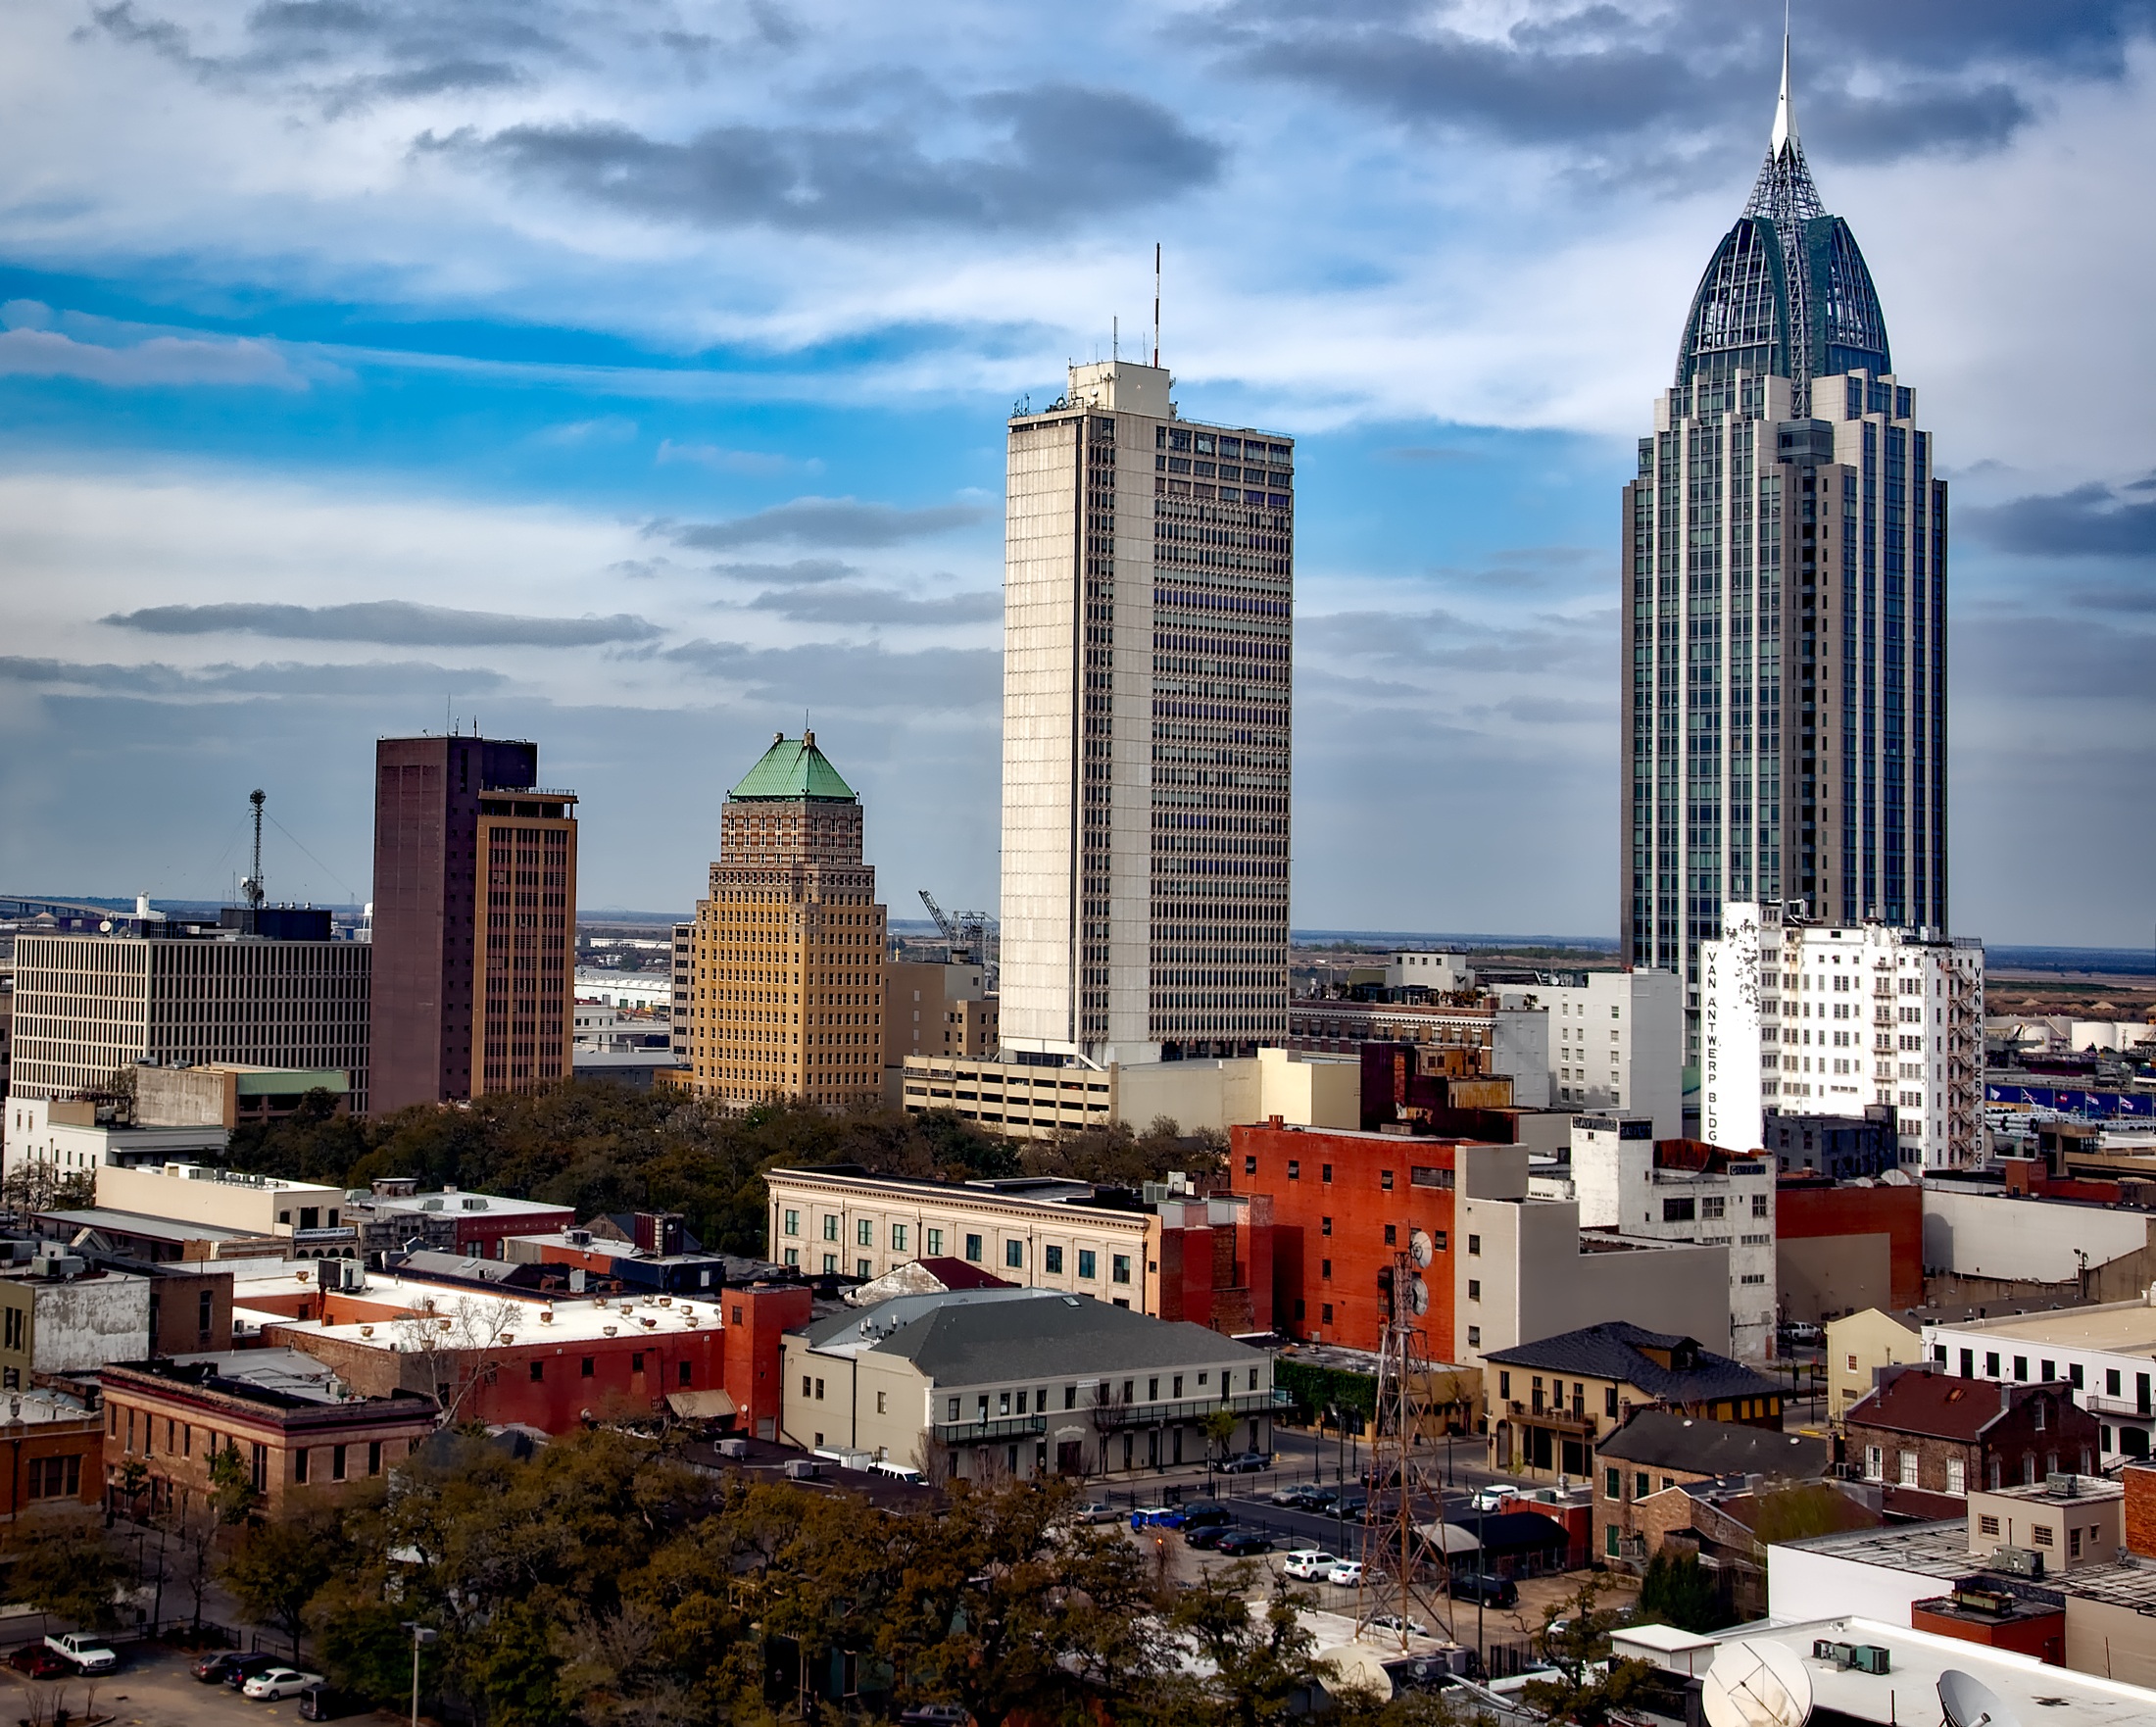
mobile, architecture, sky, skyline, city, skyscraper, urban, cityscape, downtown, tower, landmark, tower block, hdr, clouds, buildings, metropolis, cities, neighbourhood, alabama, rsa tower, urban area, residential area, geographical feature, human settlement, metropolitan area